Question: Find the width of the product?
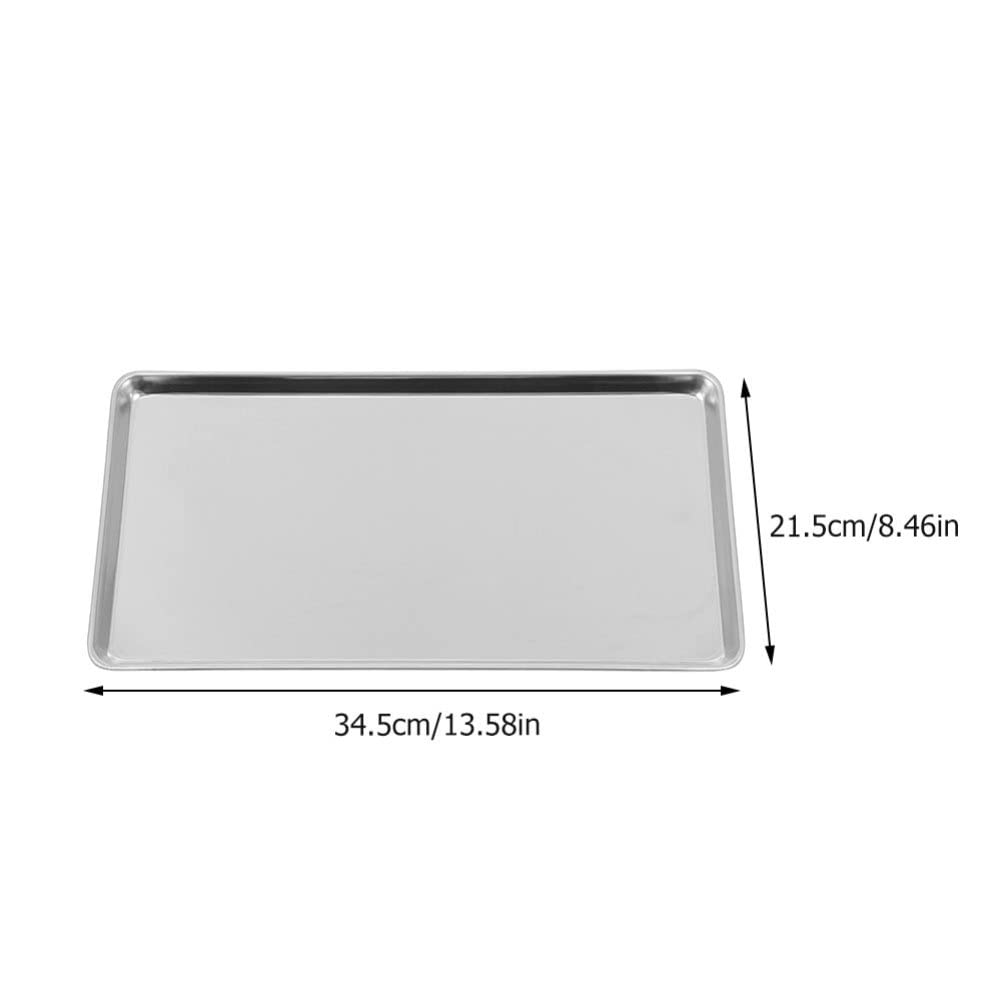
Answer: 21.5 centimetre